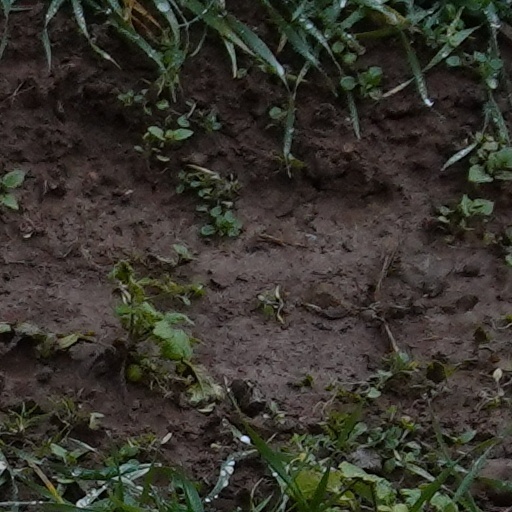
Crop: wheat